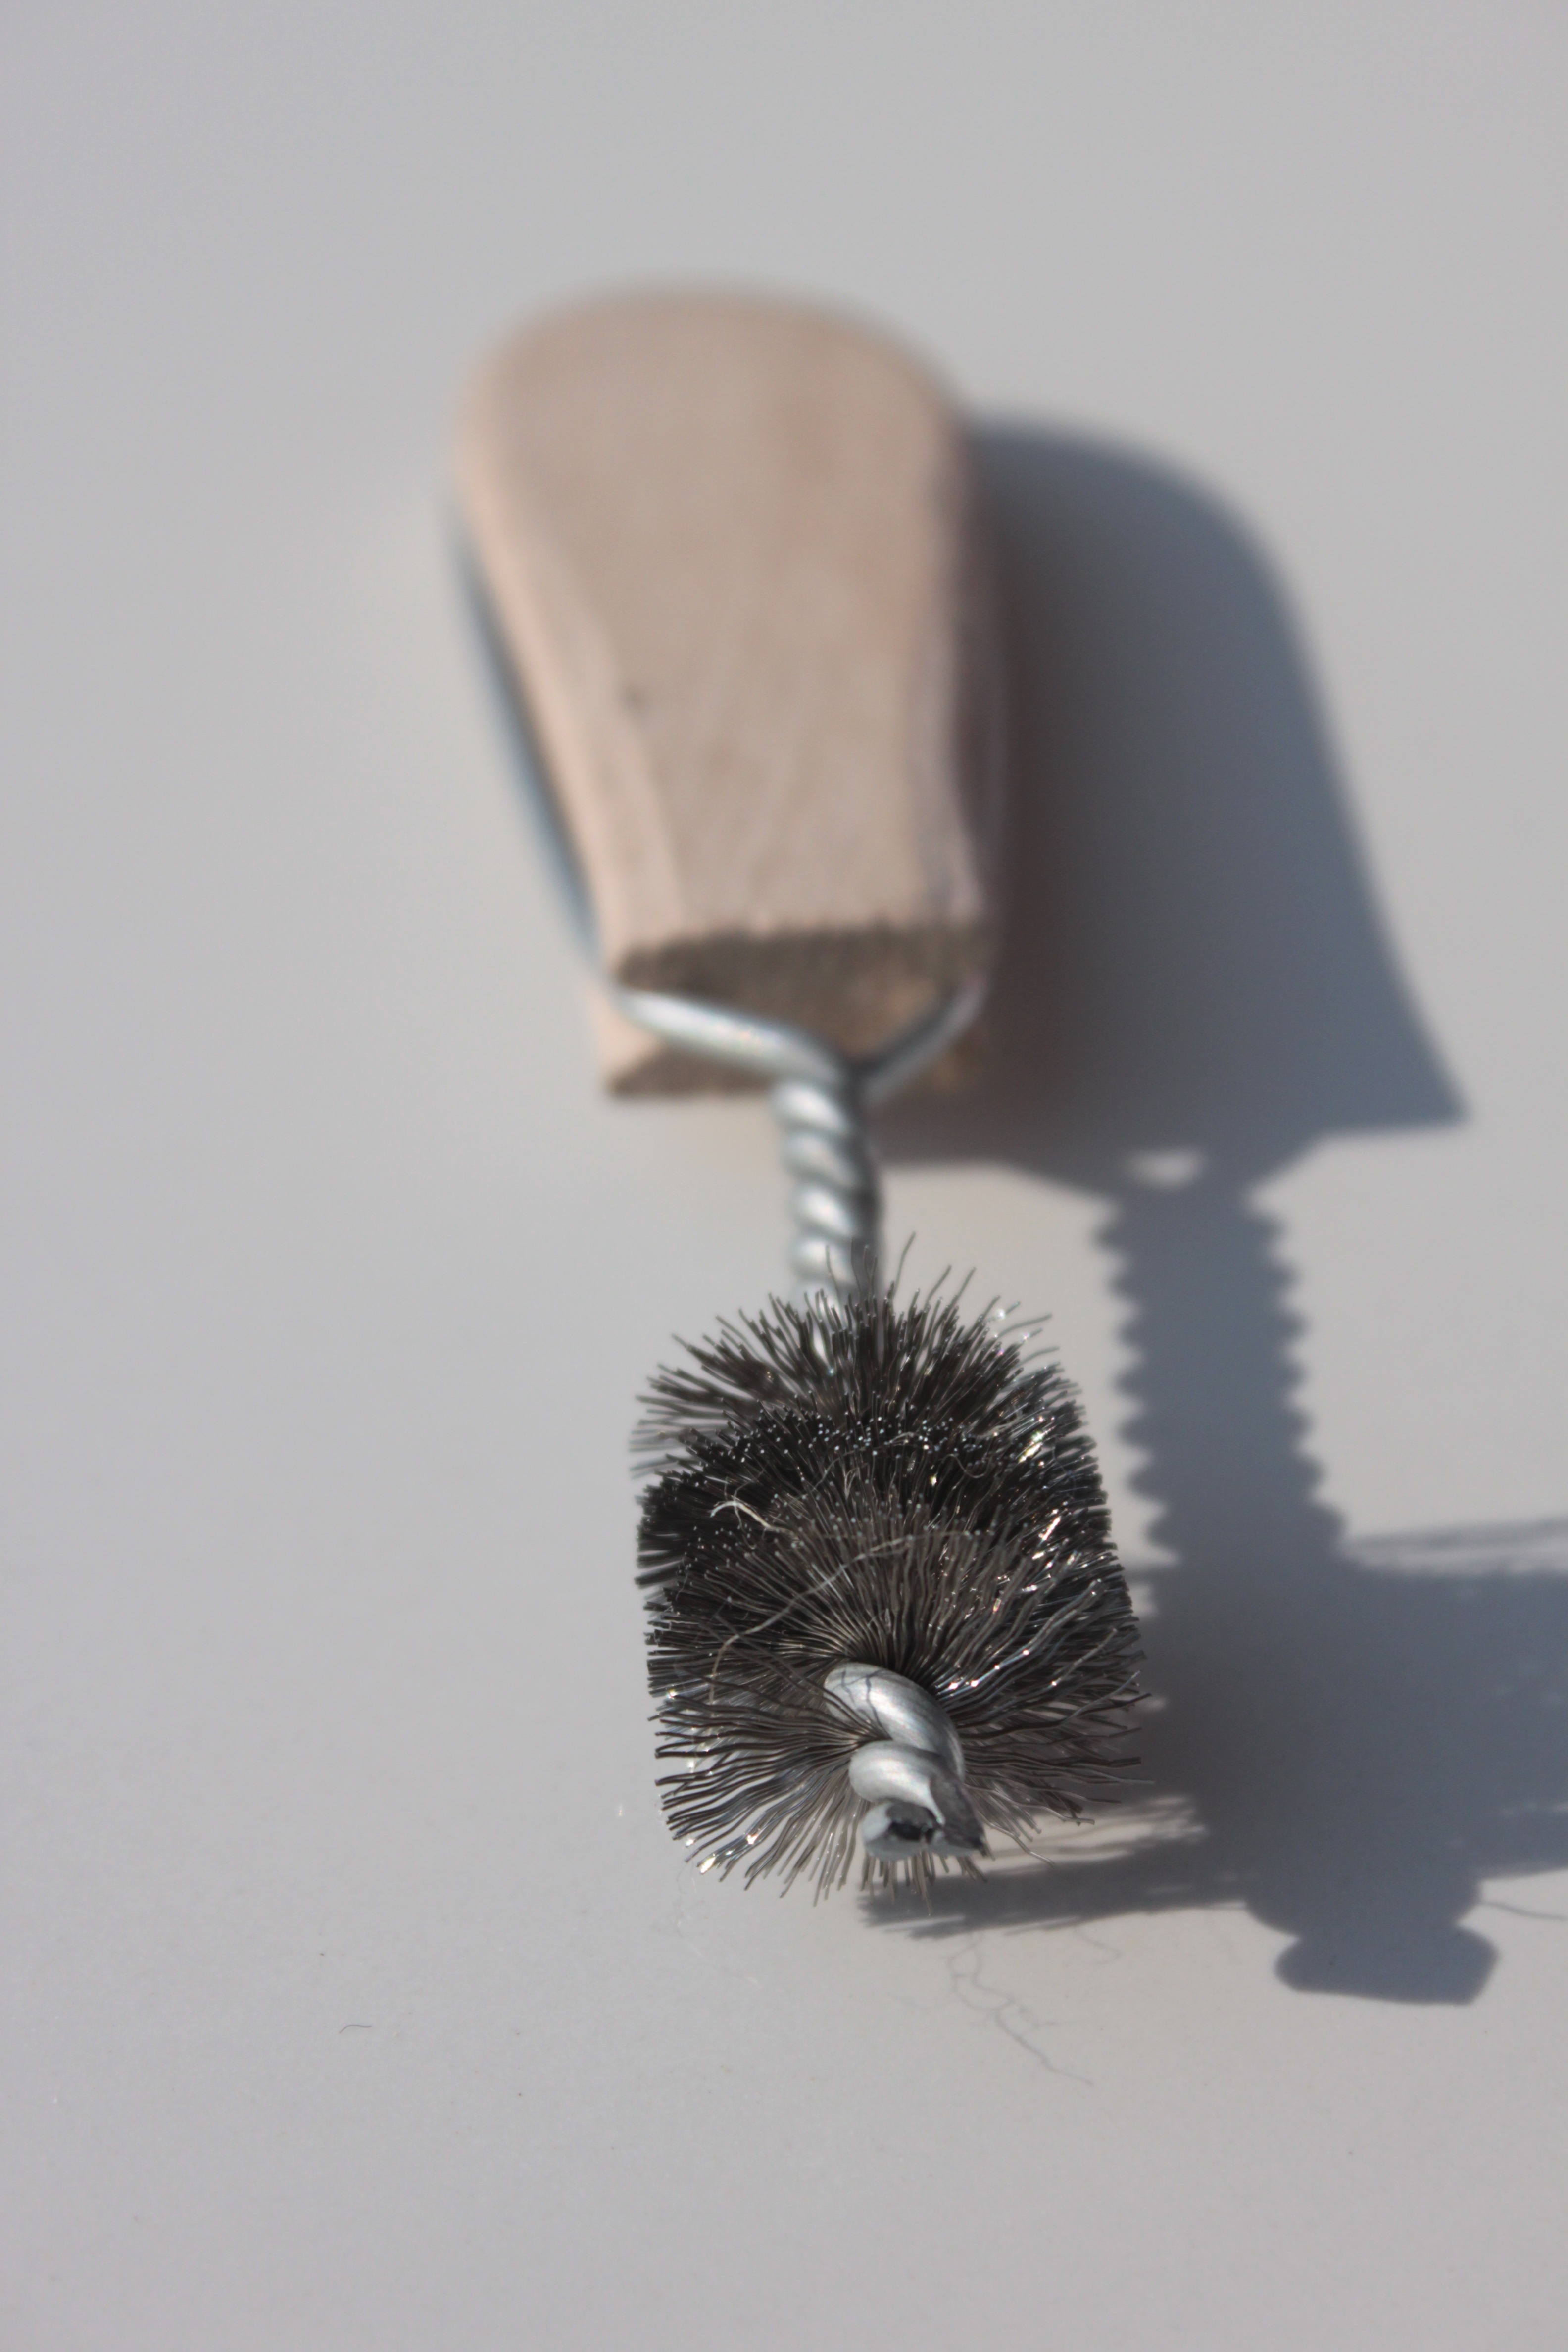
hand, spiral, steel, wire, eyelash, pipe, eye, tools, cleaning, organ, twisted, brushes, plumbing, fashion accessory